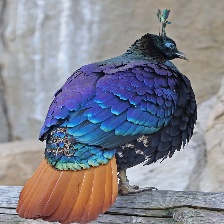
Species: HIMALAYAN MONAL
Scientific name: LOPHOPHORUS IMPEJANUS